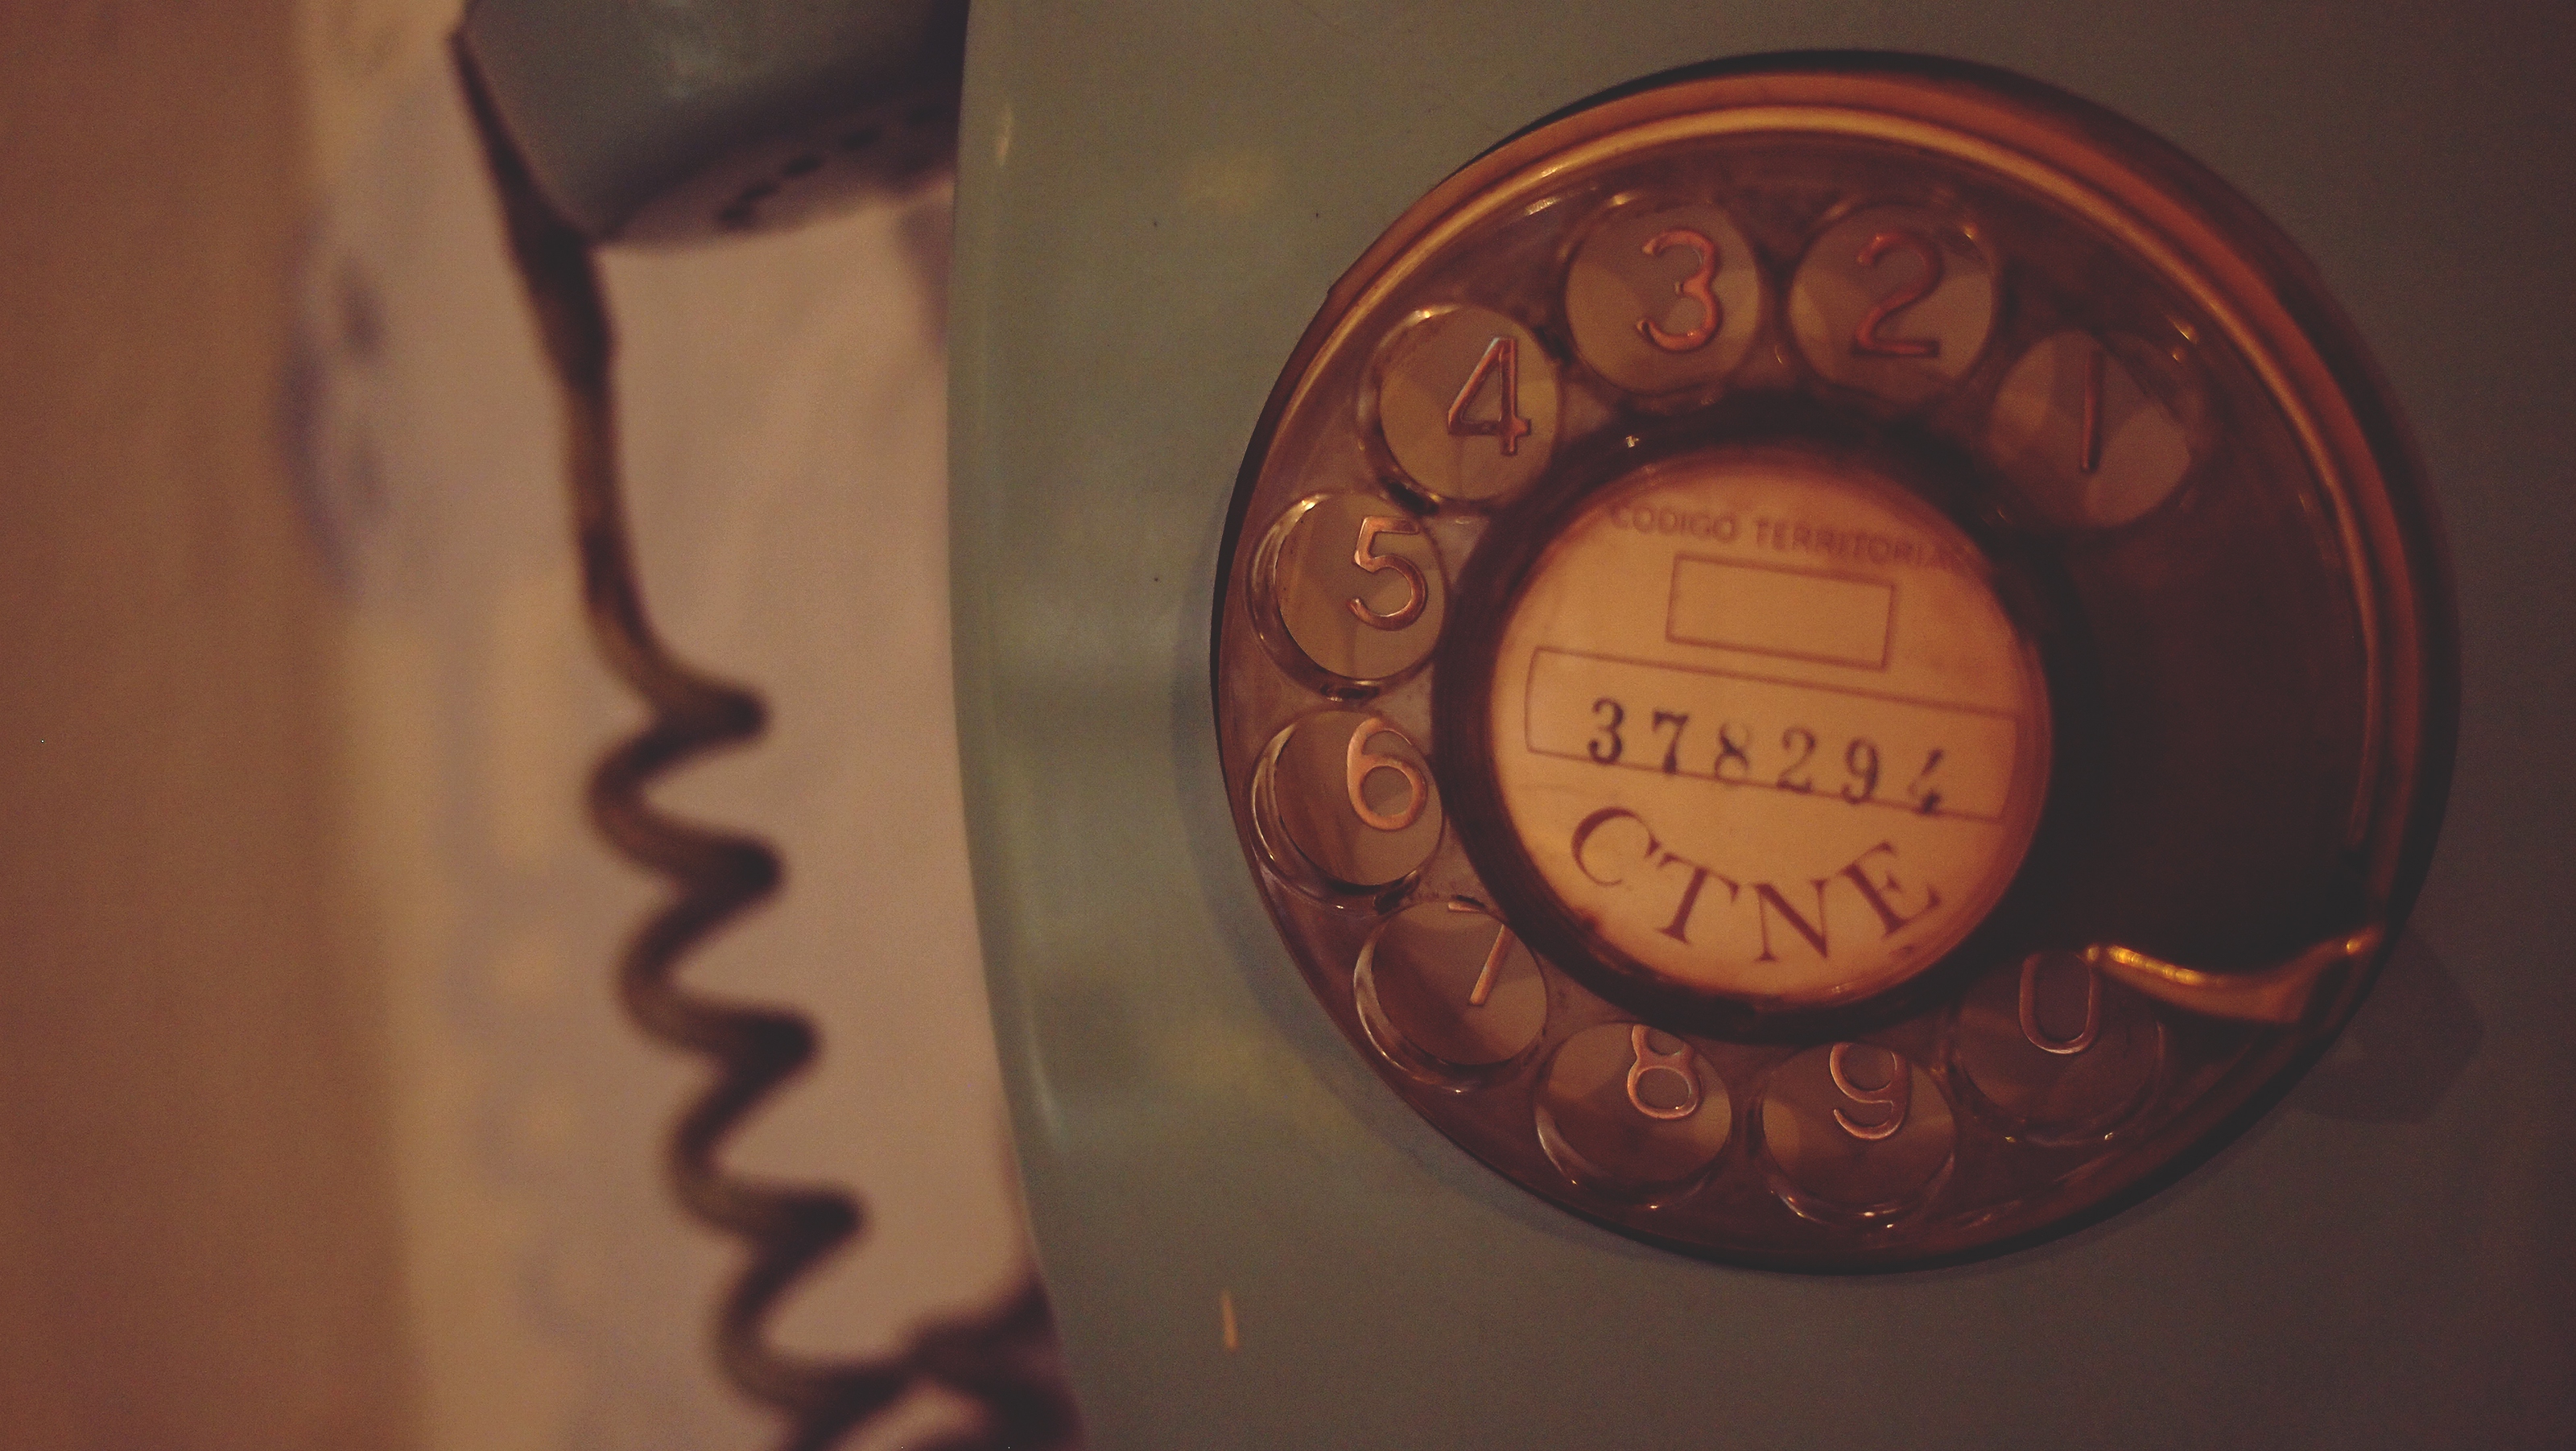
telephone